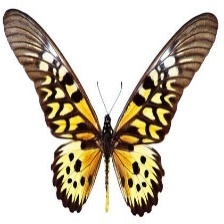
Species: AFRICAN GIANT SWALLOWTAIL